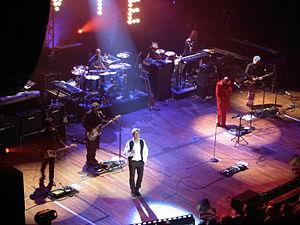
Le Heathen Tour est une tournée mondiale de David Bowie donnée entre juin et octobre 2003 en promotion de l'album Heathen.